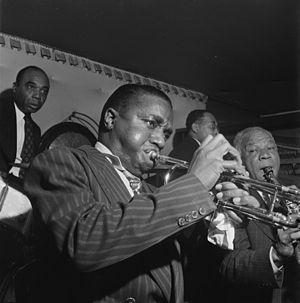
Le Jimmy Ryan's, à l'origine écrit Jimmy Ryans, est un club de jazz à New York aux États-Unis. Situé au numéro 53 52e rue Ouest de 1934 à 1962, puis au numéro 154 54e rue Ouest de 1962 à 1983, année de sa fermeture, il vit passer des musiciens emblématiques du jazz dixieland.
Hot Lips Page, né le 27 janvier 1908 à Dallas et décédé le 5 novembre 1954 à New York, est un trompettiste et chanteur de jazz américain.